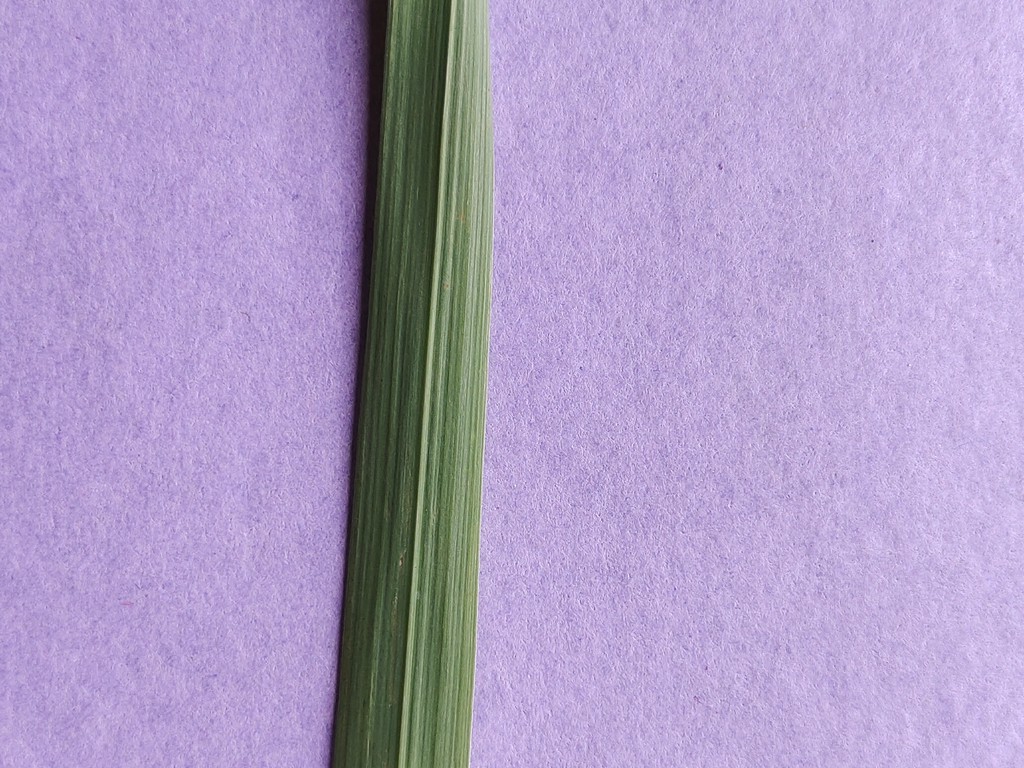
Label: Healthy